Circular arc

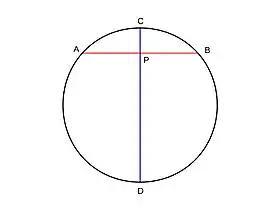
The product of the line segments AP and PB equals the product of the line segments CP and PD. If the arc has a width AB and height CP, then the circle's diameter formula_17

Using the intersecting chords theorem (also known as power of a point or secant tangent theorem) it is possible to calculate the radius "r" of a circle given the height "H" and the width "W" of an arc: